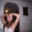
Label: woman